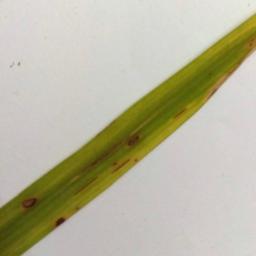
Label: Rice___Leaf_Blast